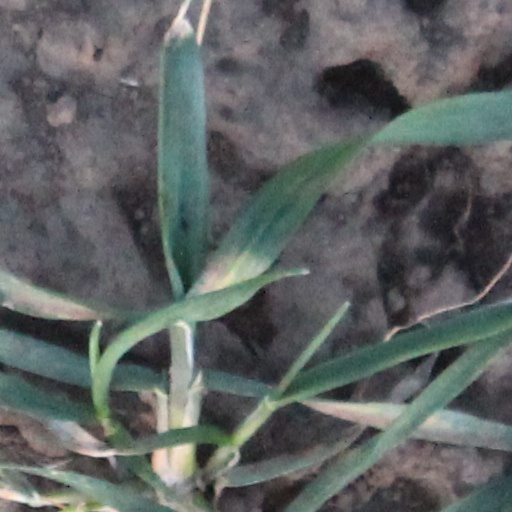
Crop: wheat